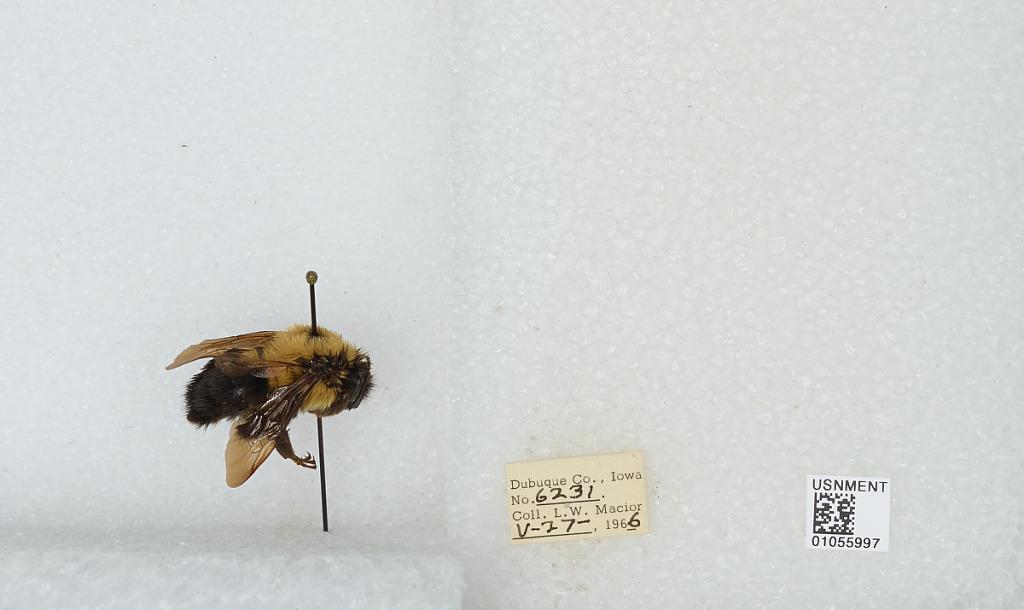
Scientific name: Bombus (Pyrobombus) bimaculatus Cresson
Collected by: L. Macior
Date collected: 1966-5-27
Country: United States
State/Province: Iowa
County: Dubuque
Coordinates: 42.4694, -90.8292